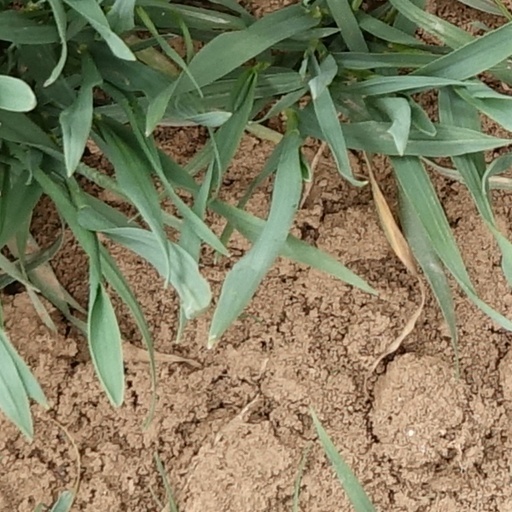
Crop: wheat